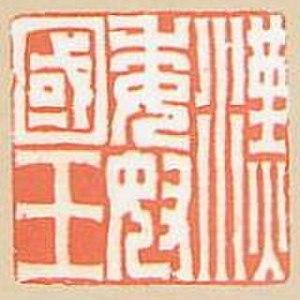
Le Sceau du roi de Na est un sceau en or découvert en 1784 sur l'île de Shikanoshima, désigné comme trésor national du Japon. Il est généralement considéré comme le sceau remis par l'empereur de Chine en l'an 57 au roi de Nakoku, royaume au nord de l'île japonaise de Kyūshū tel que rapporté dans le Livre des Han postérieurs où se trouve l'une des plus anciennes mentions historiques du Japon.